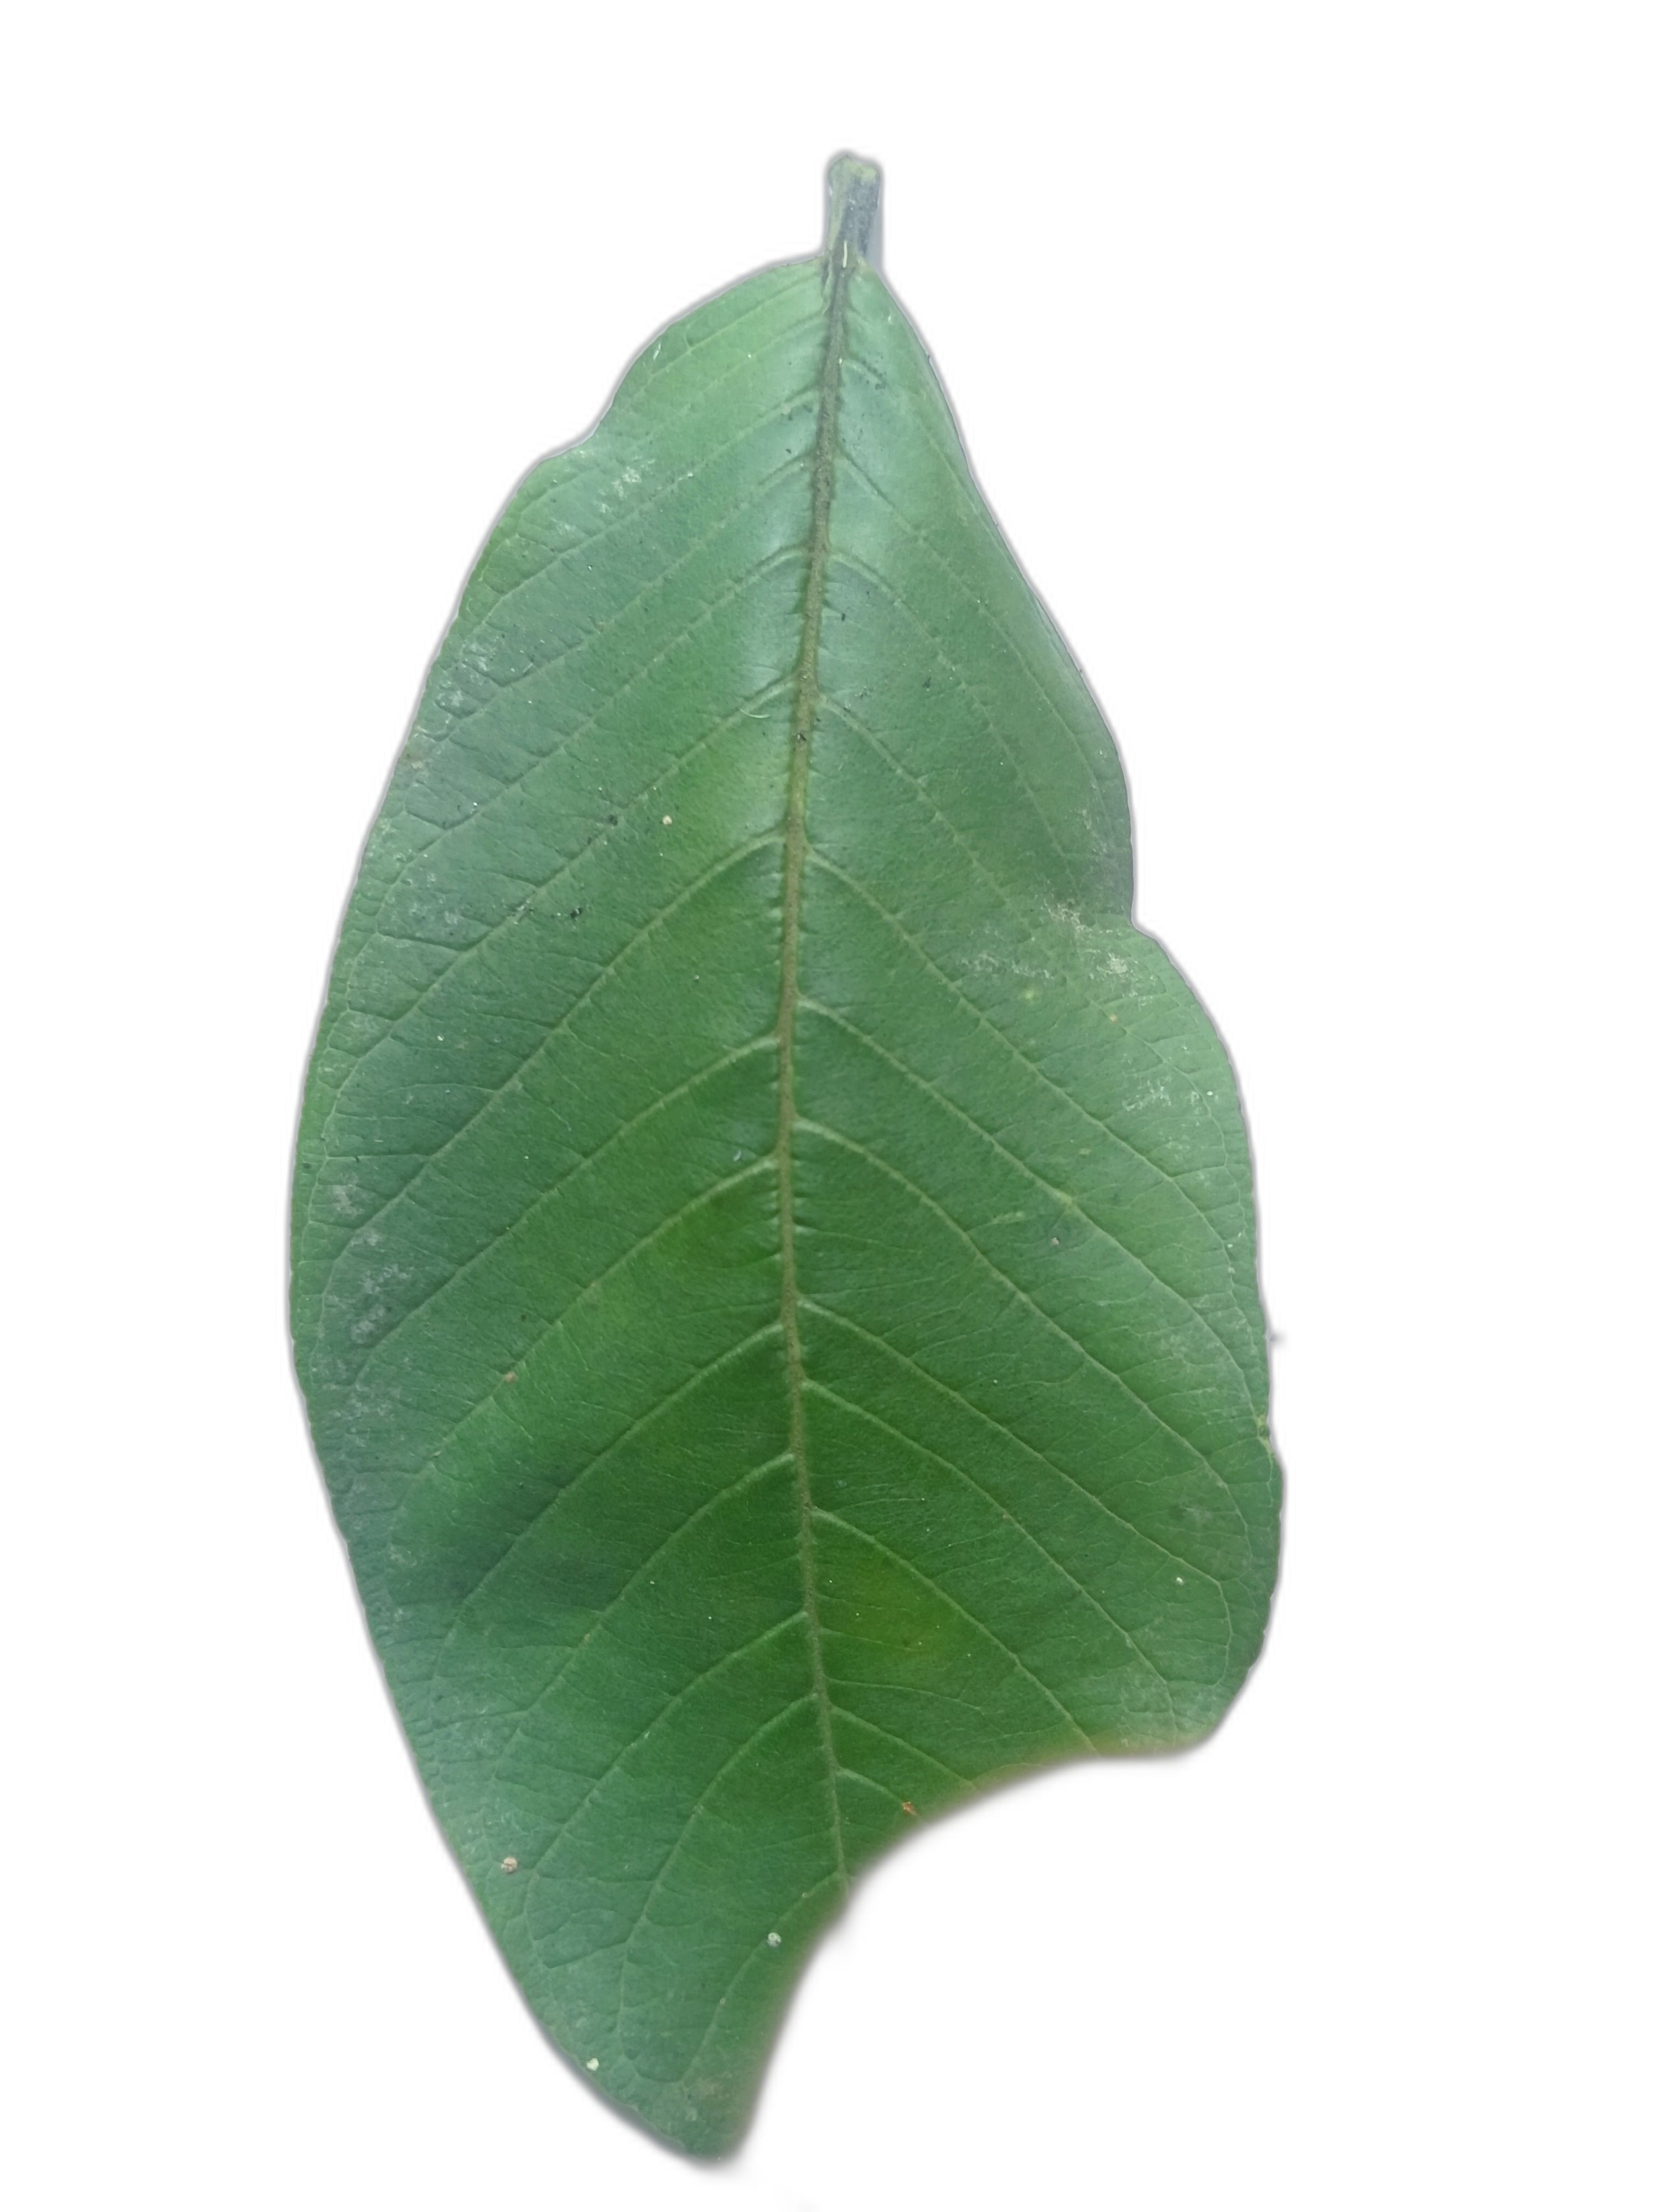
Plant part: leaf
Disease: Healthy